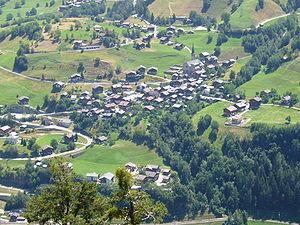
Grengiols est une commune suisse du canton du Valais, située dans le demi-district de Rarogne oriental.